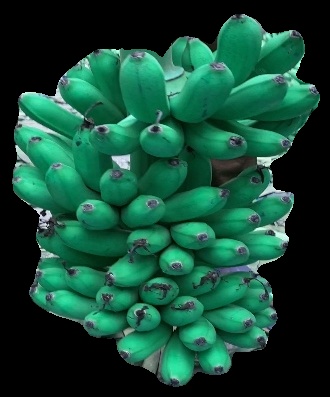
Variety: rasbale
Grade: grade1